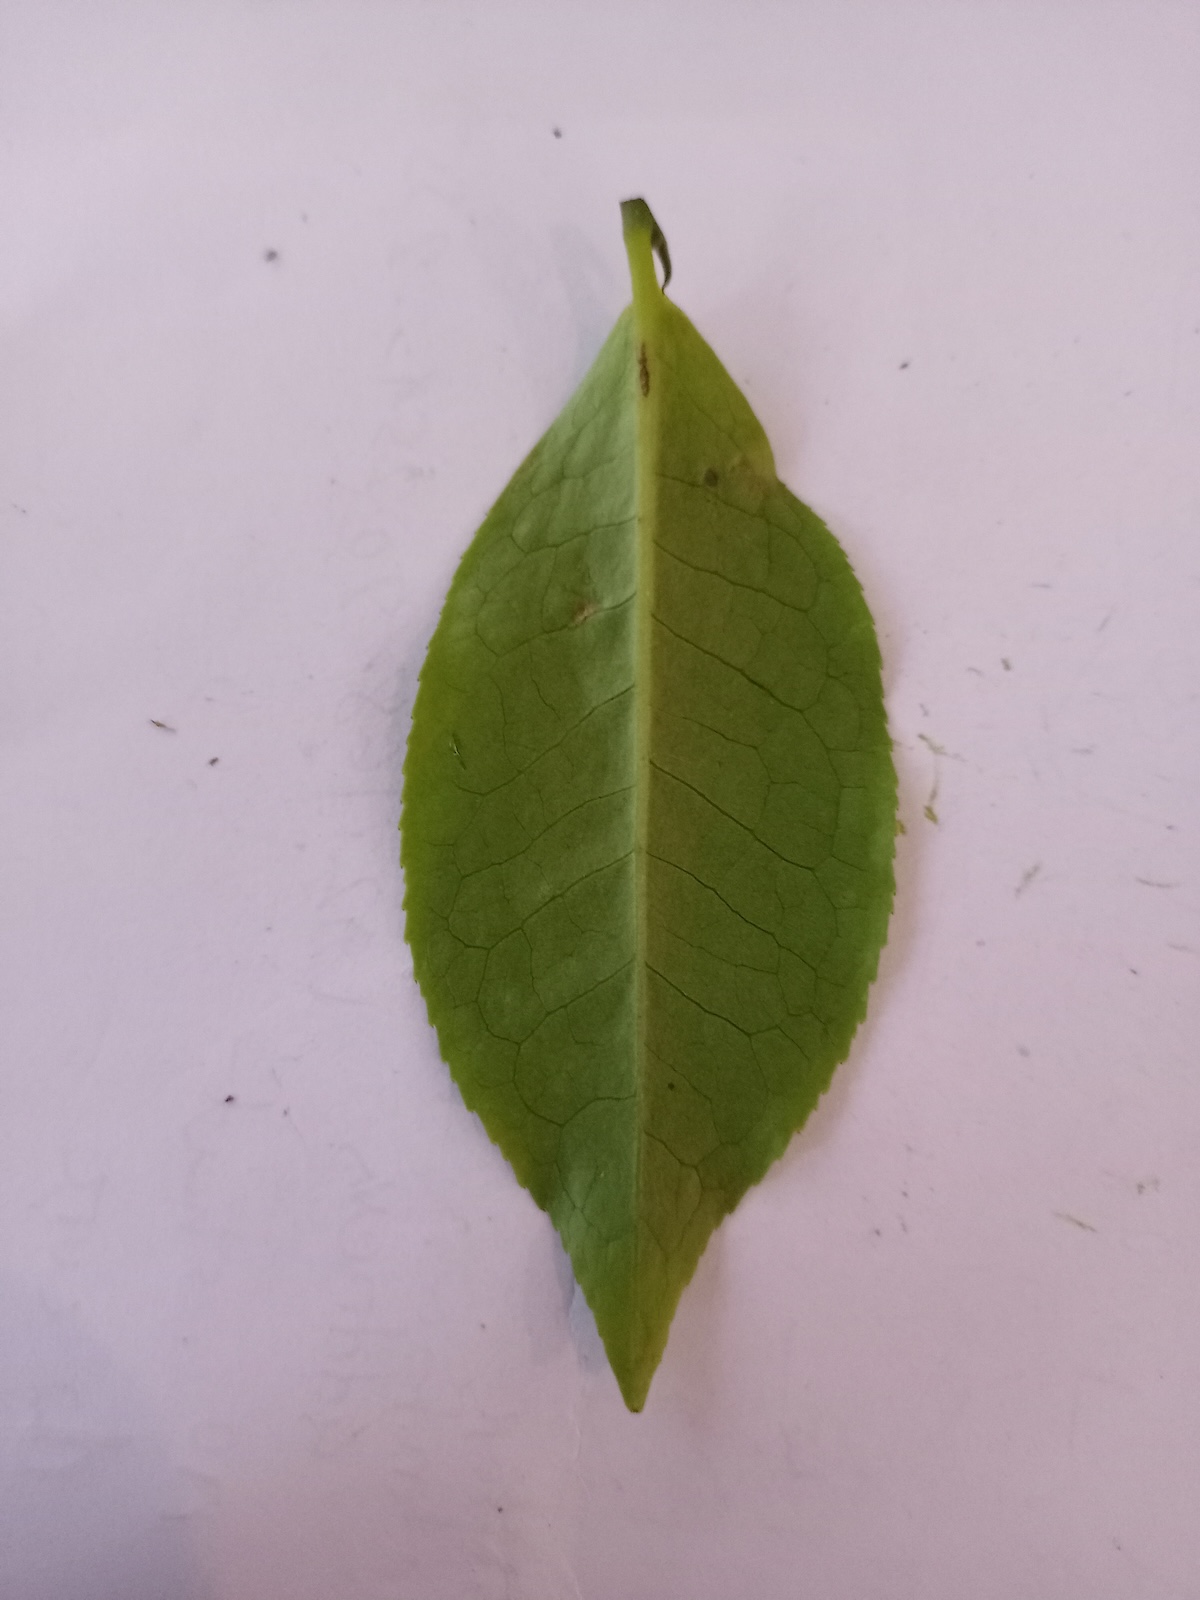
Label: Healthy leaf